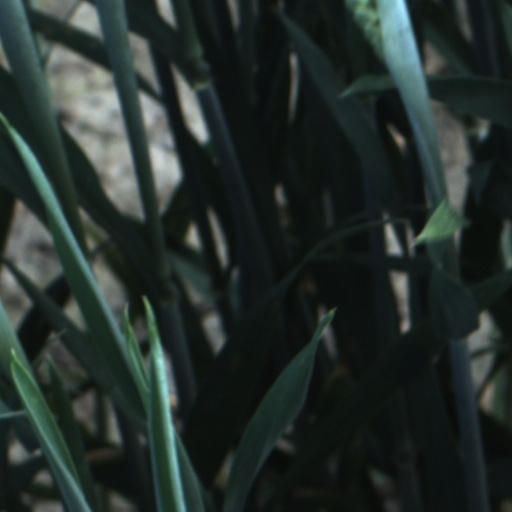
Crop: wheat